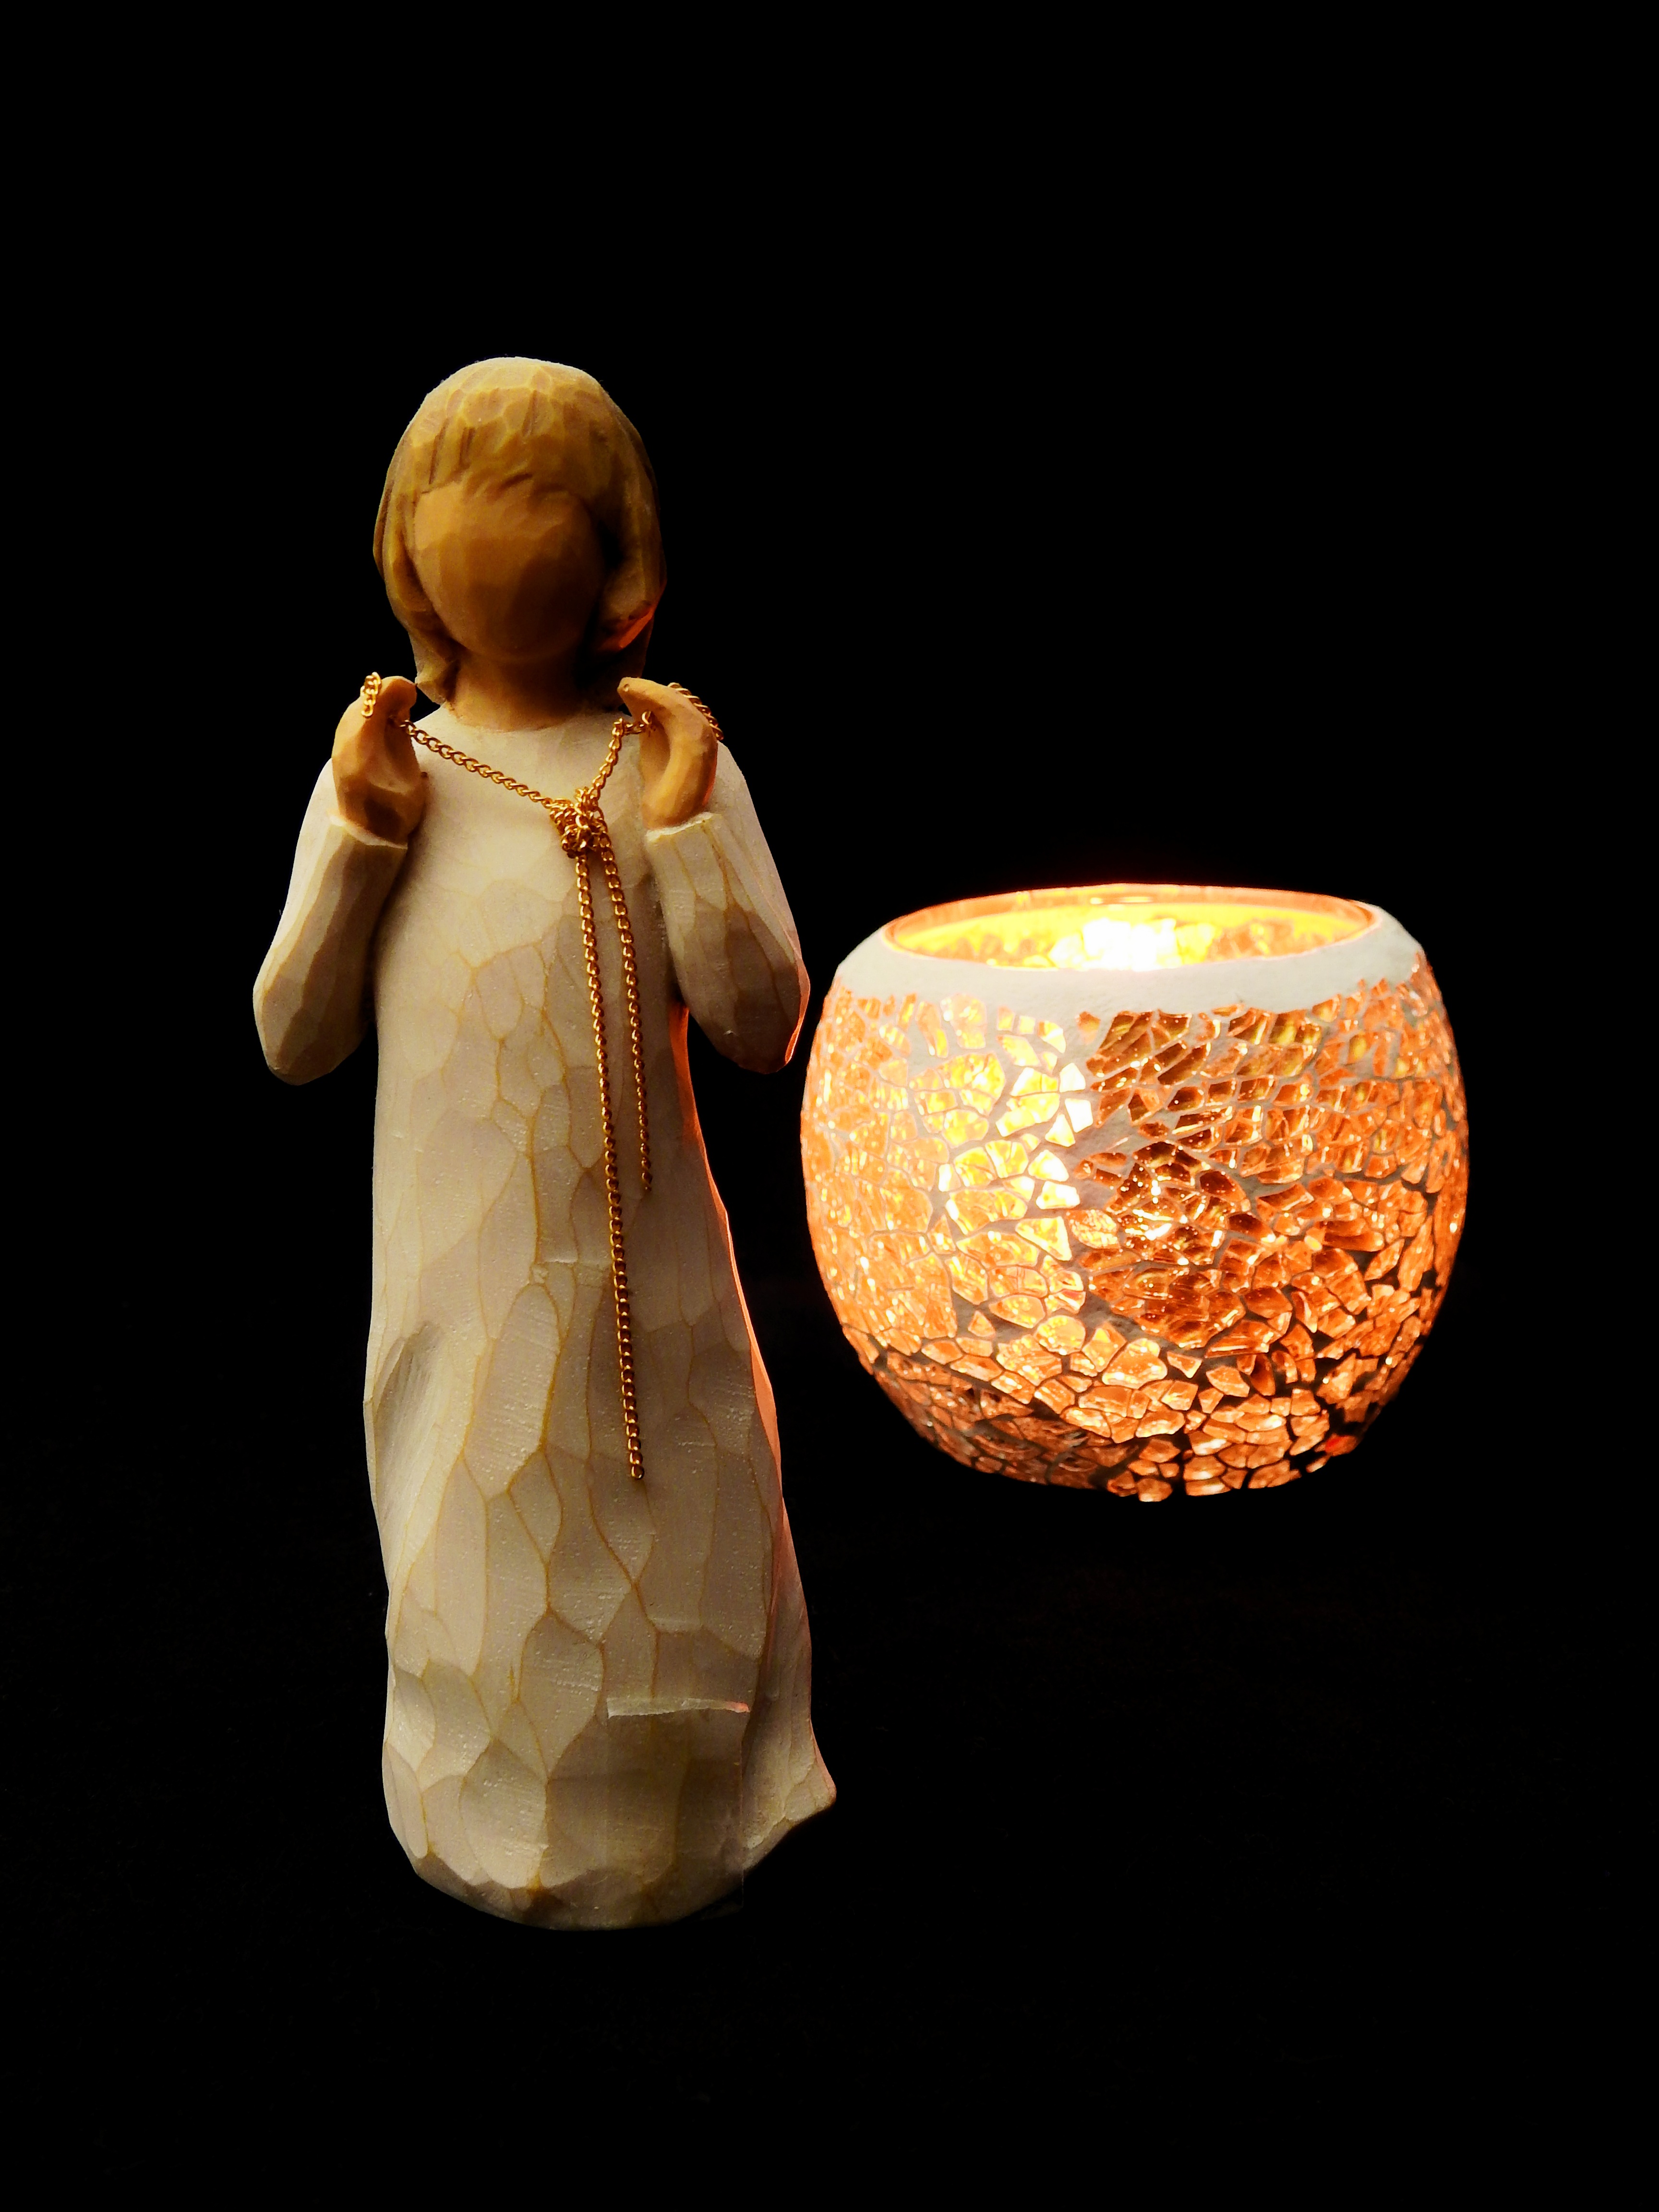
light, wood, decoration, vessel, christian, candle, christmas, lighting, toy, advent, christmas time, sculpture, angel, art, faith, carving, candlelight, tealight, christmas decorations